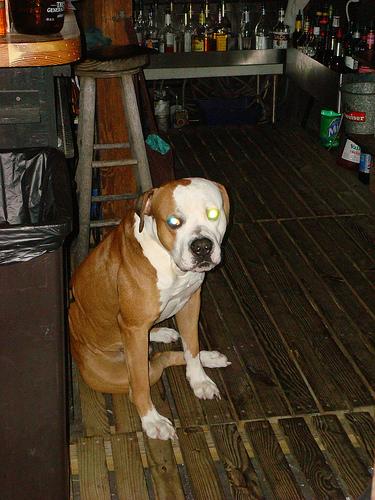
Breed: american bulldog